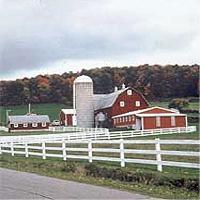
Weather: cloudy or overcast